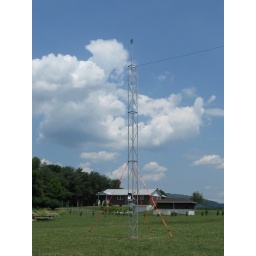
Looking at the tower from S to N. Neighbors home in Background is over 300' from weather station